Answer in natural language. Which point is closer to the camera taking this photo, point A  or point B? Choose between the following options: A or B
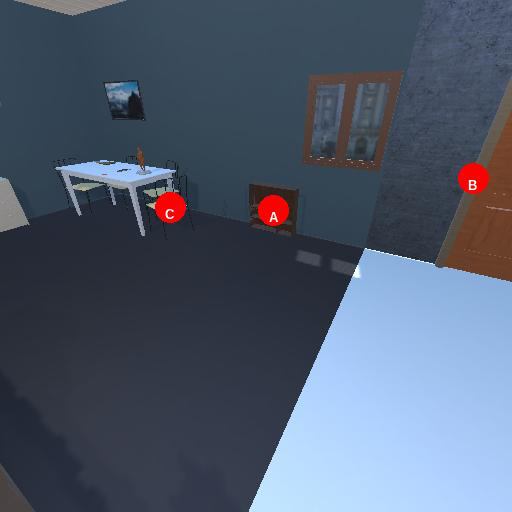
<answer>B</answer>